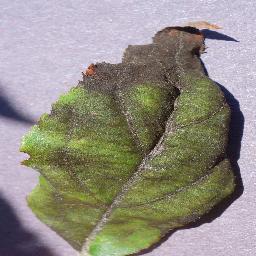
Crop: apple
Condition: scab